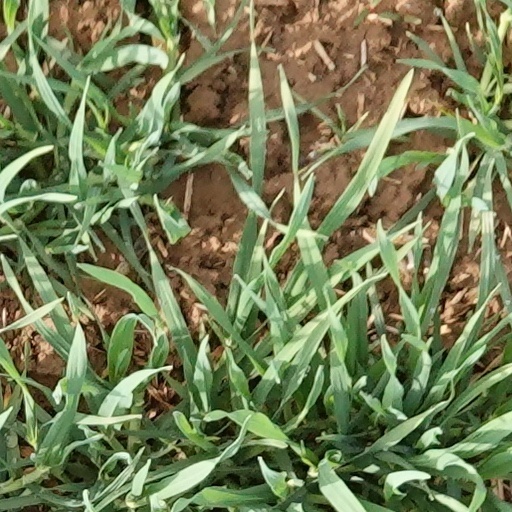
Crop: wheat